Teacher's Pet (2004 film)

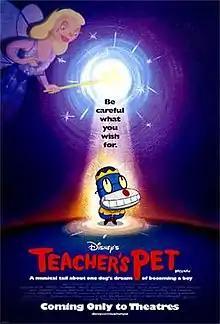
Theatrical release poster

Teacher's Pet is a 2004 American animated musical comedy film, which serves as the finale of the 2000 television series of the same name created by artist Gary Baseman. Produced by Walt Disney Television Animation and distributed by Buena Vista Pictures, the film was directed by series director Timothy Björklund and written by series creators Bill and Cheri Steinkellner. The film was released theatrically on January 16, 2004, to mostly positive reviews. It was a box office failure, grossing $6.5 million on a $10 million budget.